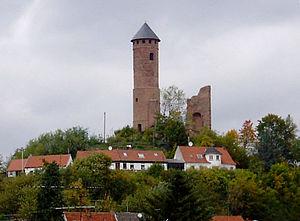
Kirkel est une commune située dans le Land allemand de Sarre, dans l'arrondissement de Sarre-Palatinat.